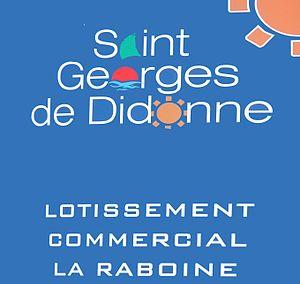
Panneau du lotissement La Raboine
Saint-Georges-de-Didonne est une commune du Sud-Ouest de la France, située dans le département de la Charente-Maritime et la région Nouvelle-Aquitaine. Ses habitants sont appelés les Saint-Georgeais et les Saint-Georgeaises.